Visionary art

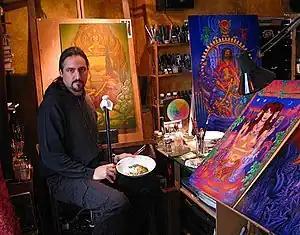
Visionary artist Laurence Caruana with visionary art paintings.

Visionary art often carries themes of spiritual, mystical or inner awareness. Despite this broad definition, there does seem to be emerging some definition to what constitutes the contemporary visionary art 'scene' and which artists can be considered especially influential. Symbolism, Cubism, Surrealism and Psychedelic art are also direct precursors to contemporary visionary art. Notable visionary artists count Hilma af Klint, Hieronymous Bosch, William Blake, Morris Graves (of the Pacific Northwest School of Visionary Art), Emil Bisttram, and Gustave Moreau amongst their antecedents.